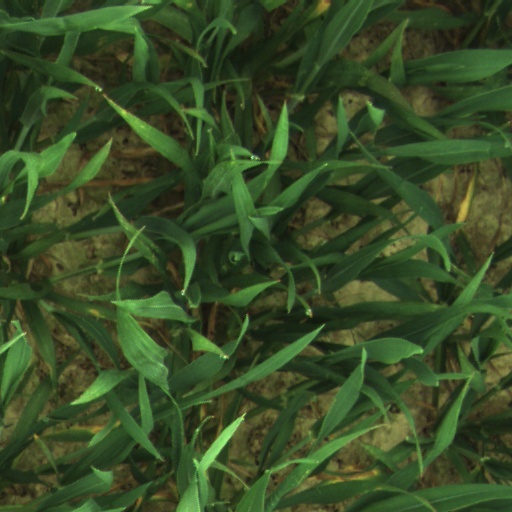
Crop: wheat